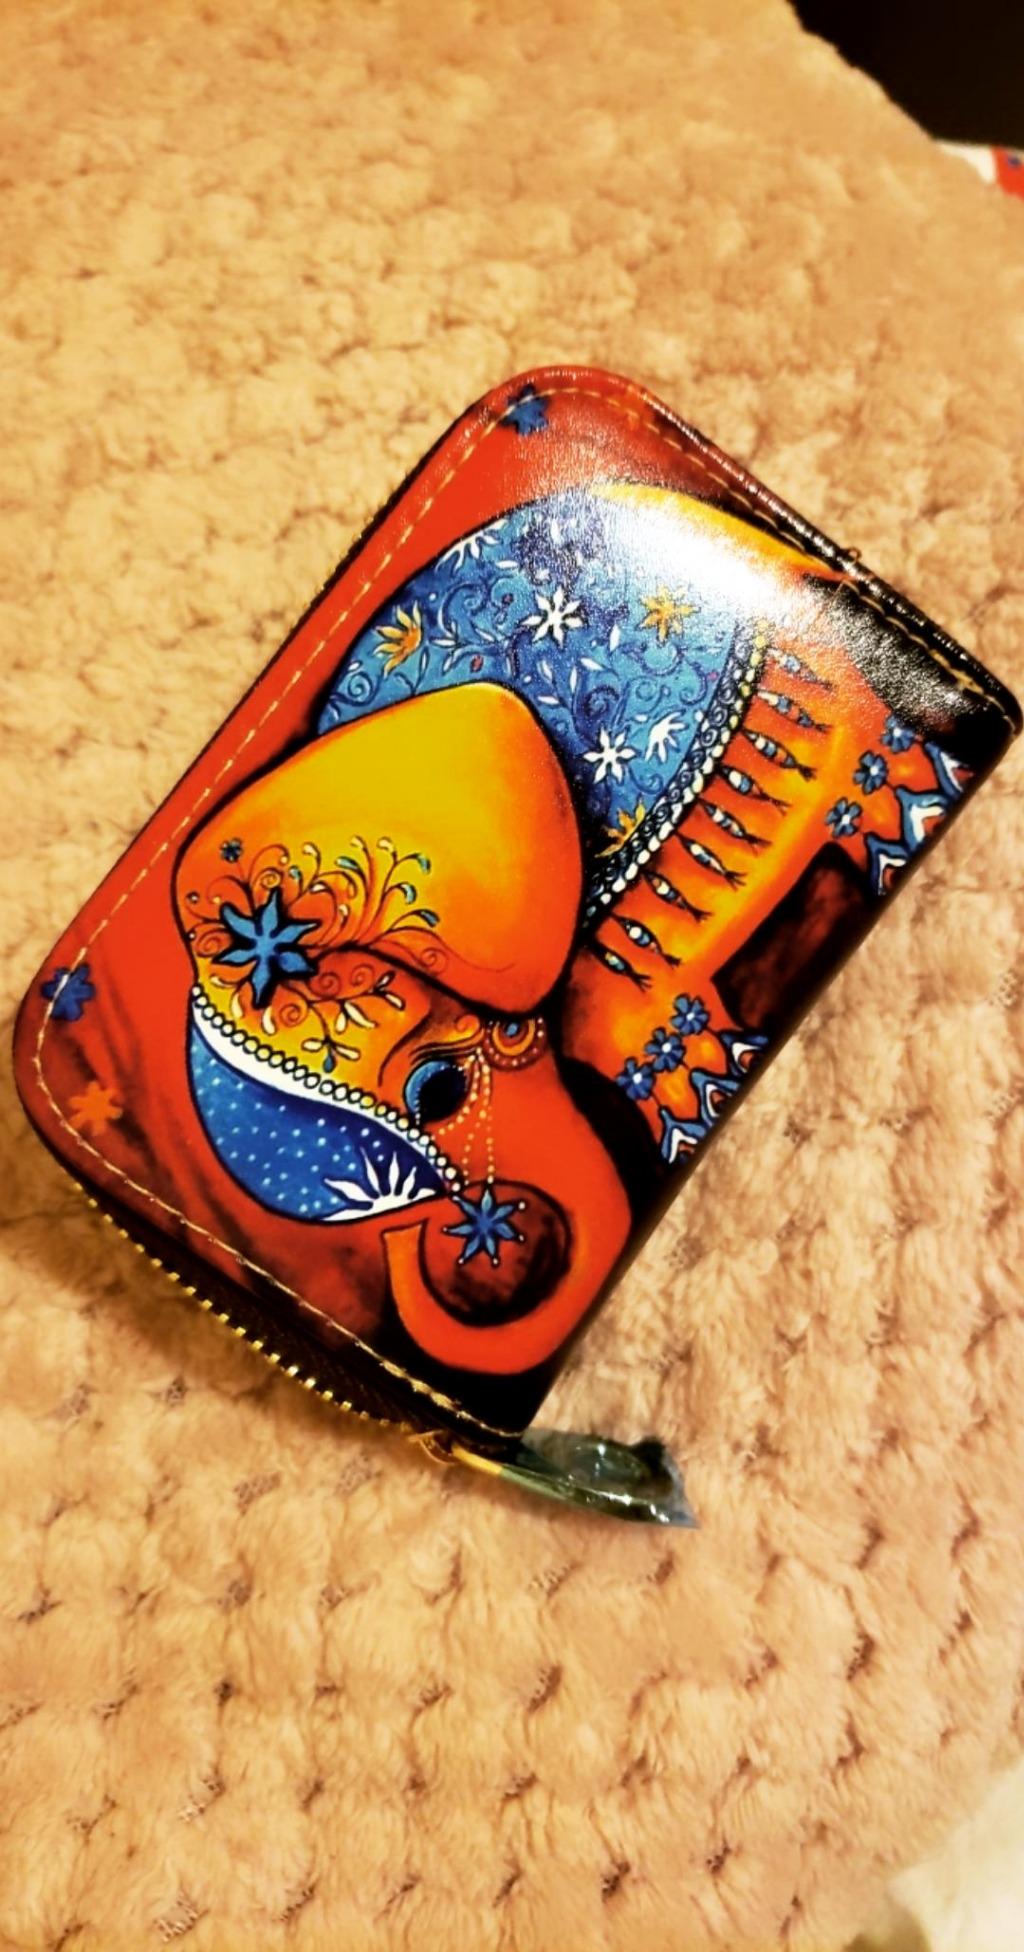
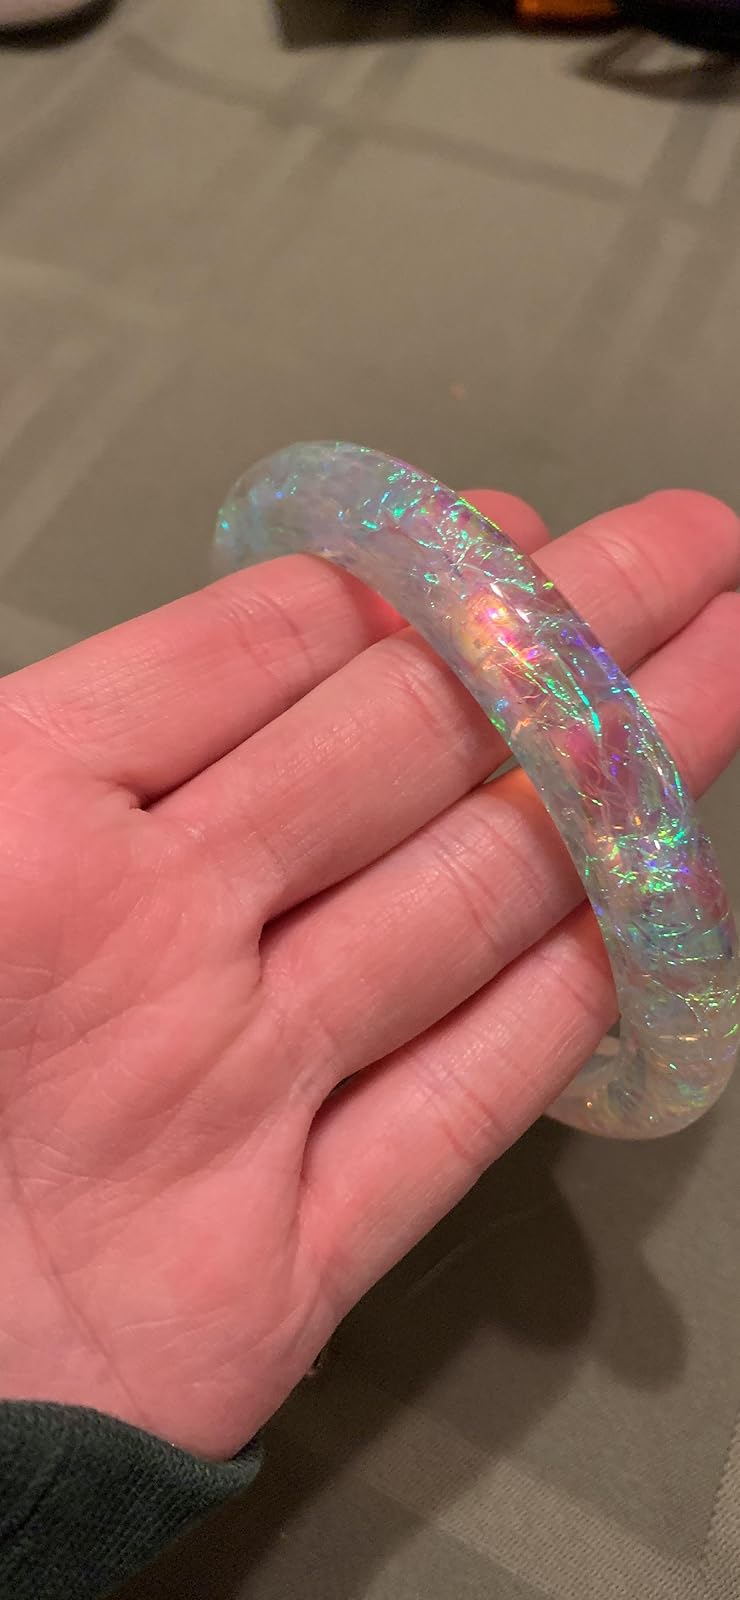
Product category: accessories_keychain
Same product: no